Common buzzard

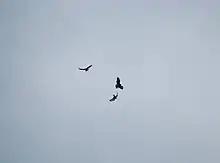
A territorial dogfight between three buzzards in the Azores.

Common buzzards co-occur with dozens of other raptorial birds through their breeding, resident and wintering grounds. There may be many other birds that broadly overlap in prey selection to some extent. Furthermore, their preference for interfaces of forest and field is used heavily by many birds of prey. Some of the most similar species by diet are the common kestrel ("Falco tinniculus"), hen harrier ("Circus cyaenus") and lesser spotted eagle ("Clanga clanga"), not to mention nearly every European species of owl, as all but two may locally prefer rodents such as voles in their diets. Diet overlap was found to be extensive between buzzards and red foxes ("Vulpes vulpes") in Poland, with 61.9% of prey selection overlapping by species although the dietary breadth of the fox was broader and more opportunistic. Both fox dens and buzzard roosts were found to be significantly closer to high vole areas relative to the overall environment here. The only other widely found European "Buteo", the rough-legged buzzard, comes to winter extensively with common buzzards. It was found in southern Sweden, habitat, hunting and prey selection often overlapped considerably. Rough-legged buzzards appear to prefer slightly more open habitat and took slightly fewer wood mice than common buzzard. Roughlegs also hover much more frequently and are more given to hunting in high winds. The two buzzards are aggressive towards one another and excluded each other from winter feeding territories in similar ways to the way they exclude conspecifics. In northern Germany, the buffer of their habitat preferences apparently accounted for the lack of effect on each other's occupancy between the two buzzard species. Despite a broad range of overlap, very little is known about the ecology of common and long-legged buzzards where they co-exist. However, it can be inferred from the long-legged species preference for predation on differing prey, such as blind mole-rats, ground squirrels, hamsters and gerbils, from the voles usually preferred by the common species, that serious competition for food is unlikely.